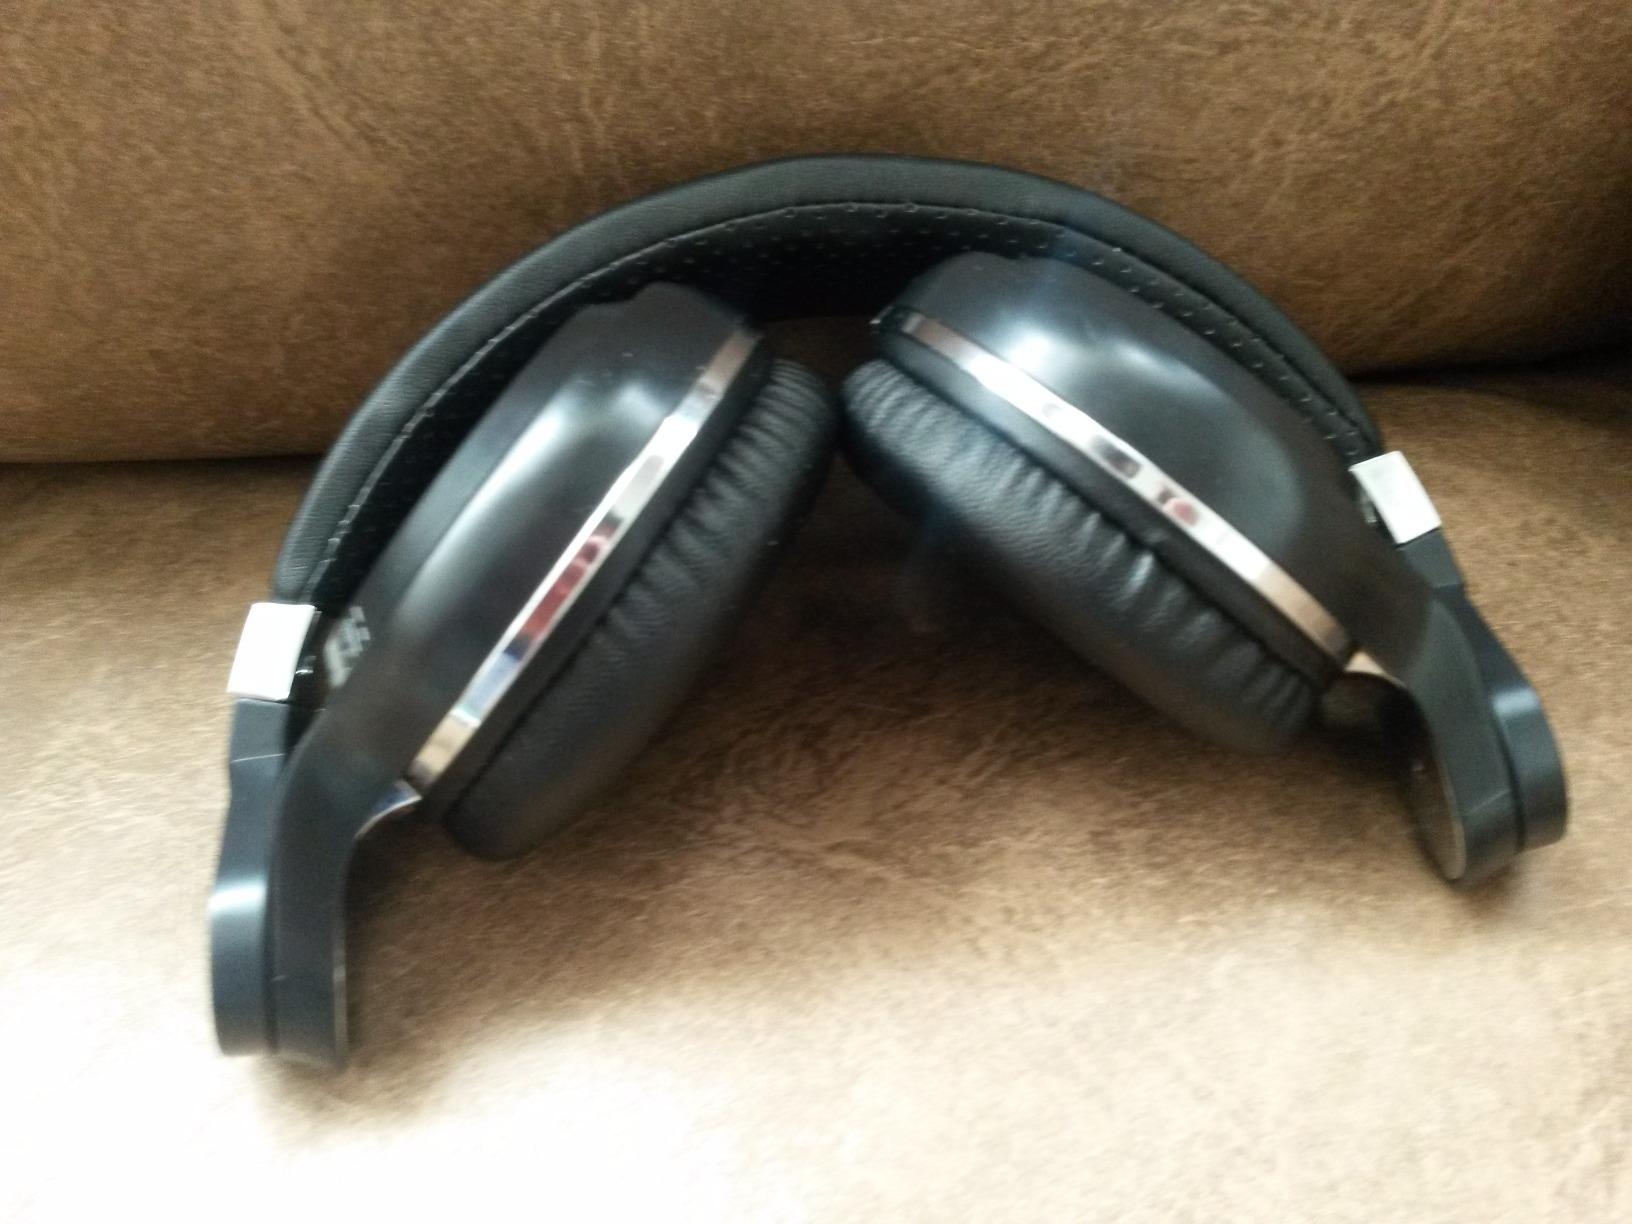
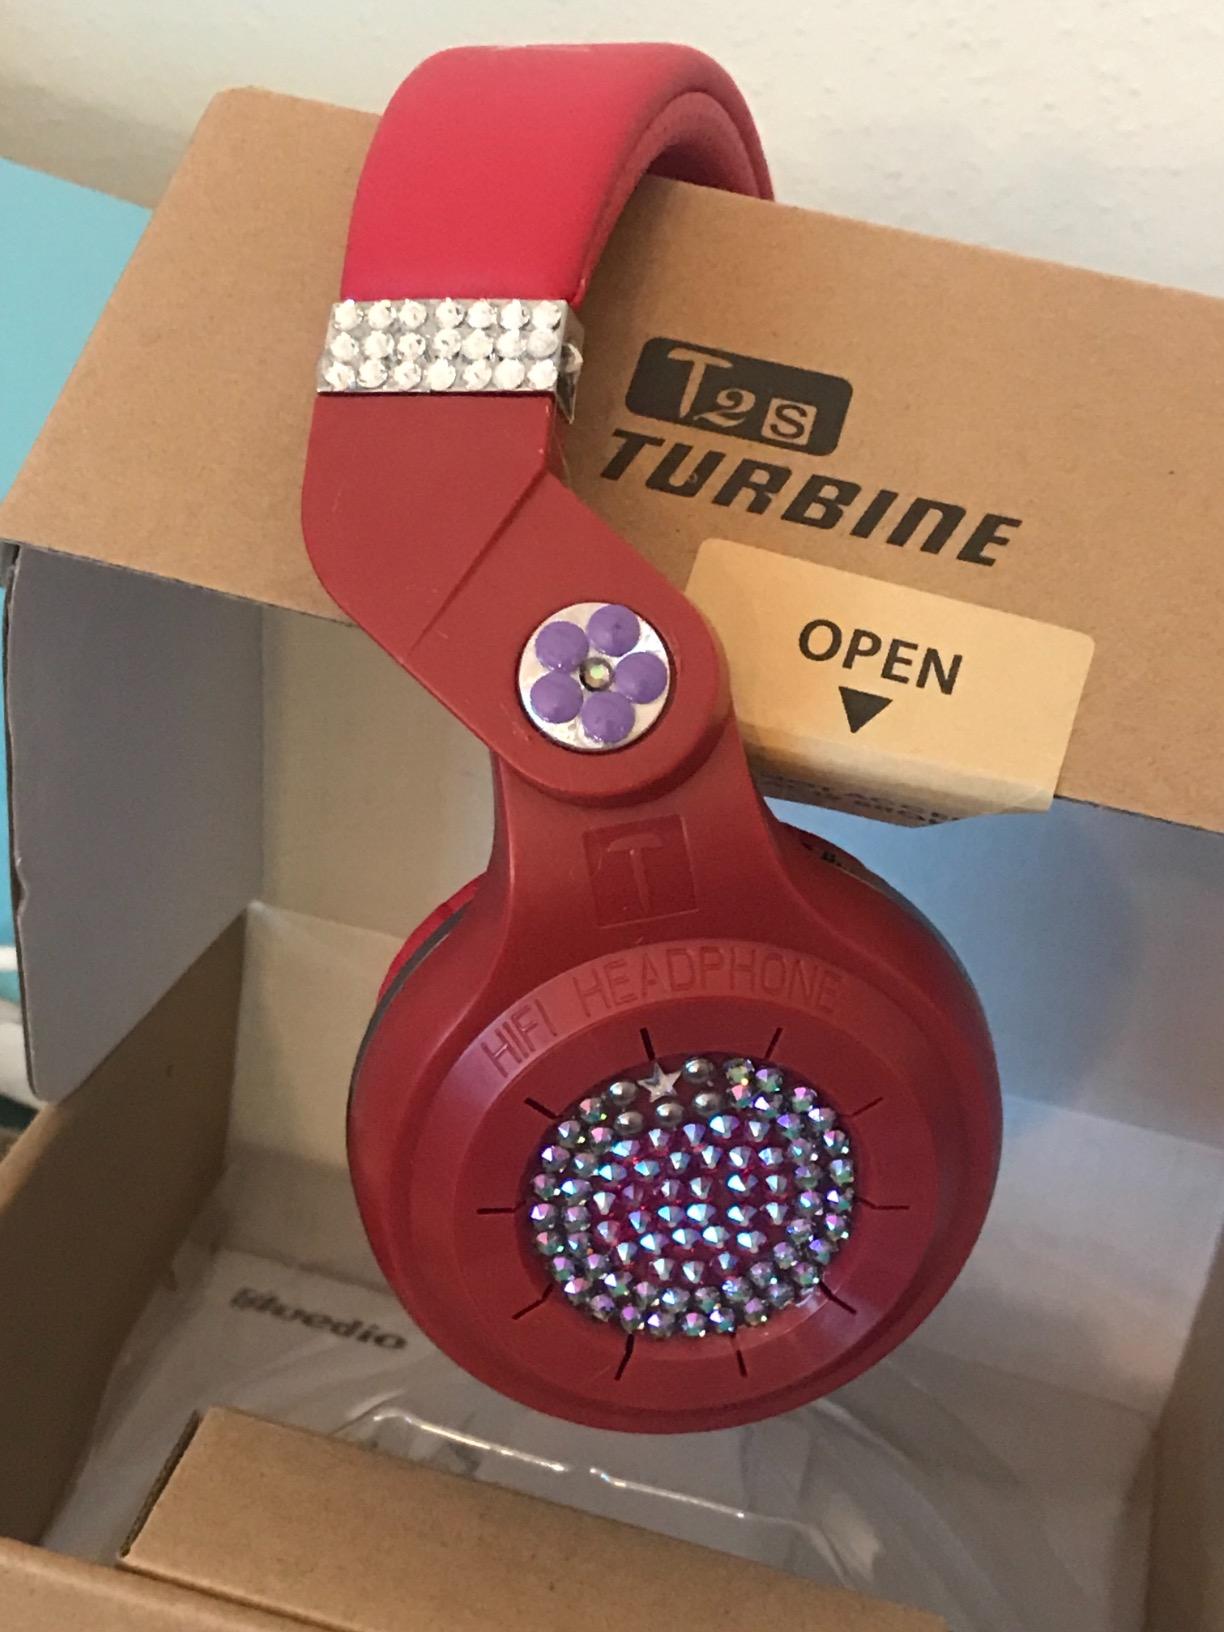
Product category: headphones
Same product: no